Three Wonders

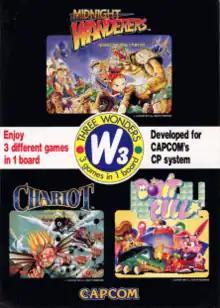
"Three Wonders" arcade flyer

is a 1991 video game compilation developed and published by Capcom for arcades. It includes three related titles: a platformer; a scrolling shooter; and a puzzle video game. Xing Entertainment released the game on the PlayStation and Sega Saturn under license from Capcom.